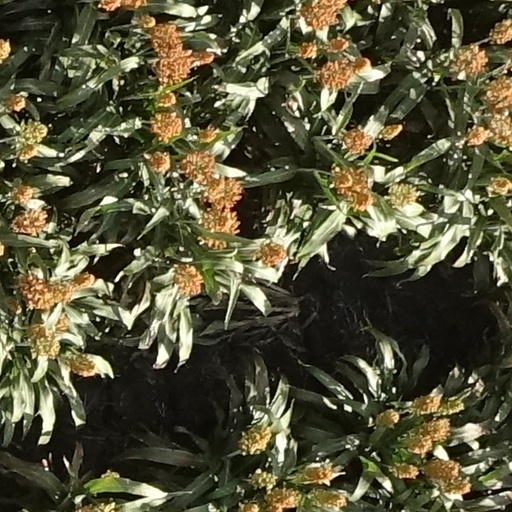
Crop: sorghum